Yakovlev Yak-130

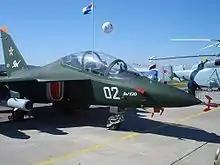
Yak-130 at MAKS 2005 air show

The aircraft's twin engines are mounted under extended wing roots, which reach as far forward as the cockpit canopy. Two Ivchenko Progress AI-222-25 Full Authority Digital Engine Control (FADEC) produce a combined total of 49 kilonewtons (11,000 pound-force) of thrust. An upgraded, "-28" engine is also on offer, increasing the thrust to . At a normal Take-off Weight of , a Thrust-to-Weight ratio of 0.70 is achieved with the "-25", or 0.77 with the "-28" engines. This compares with 0.65 for the BAE Systems Hawk 128 and 0.49 for the Aero Vodochody L-159B.